Quimper

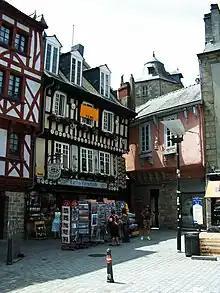
Quimper, with its vernacular architecture, is a popular tourist destination

Quimper is the ancient capital of Cornouaille, Brittany's most "traditional" region, and has a distinctive Breton-Celtic character, from music and dance traditions to linguistics and genetics; indeed, the historical name is also somewhat similar to "Cornwall", a region in southern England with distant cultural similarities. The word Quimper comes from the Breton word "kemper" (cognate to Welsh "cymer"), meaning "confluence". The town developed at the confluence of the rivers Le Steir and L'Odet. Shops and flags celebrate the region's Celtic heritage.